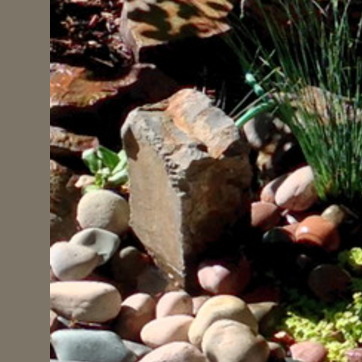
Material: stone